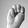
ASL letter: M